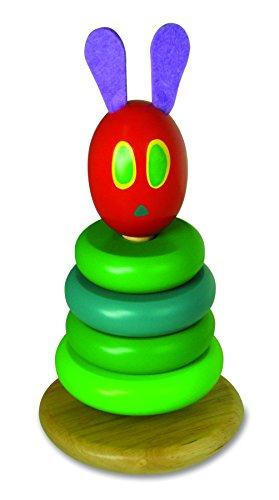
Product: Very Hungry Caterpillar Wood Stacker
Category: Toys & Games | Baby & Toddler Toys | Sorting & Stacking Toys
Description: Gift boxed.
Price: $19.99